Trevor Jackson (performer)

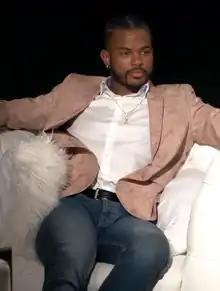
Jackson in 2018

Trevor Howard Lawrence Jackson (born August 30, 1996) is an American actor and singer. He is best known for portraying Aaron Jackson on Freeform series "Grown-ish", Kevin Blake on Syfy series "Eureka", Kris McDuffy on Disney Channel's television film "Let It Shine", and Kevin LaCroix on "American Crime". Other notable appearances include Broadway musical "The Lion King", where he played the Young Simba, and television guest star roles on both "Cold Case" and "Harry's Law". In 2012, he won the Young Artist Award for Best Performance in a TV Series. In 2018, he starred in the crime drama "Superfly".